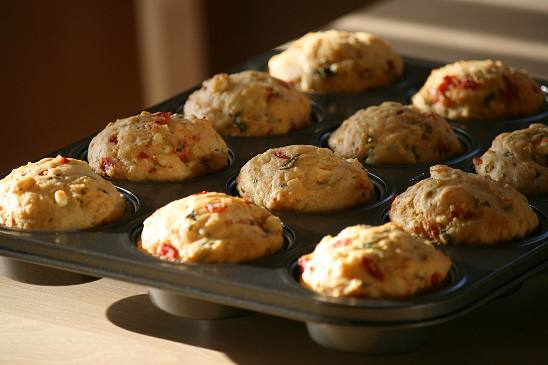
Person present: No